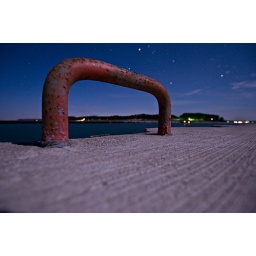
The rusty top rung of a ladder built into the south pier wall in Onekama, Michigan. 30-second exposure.